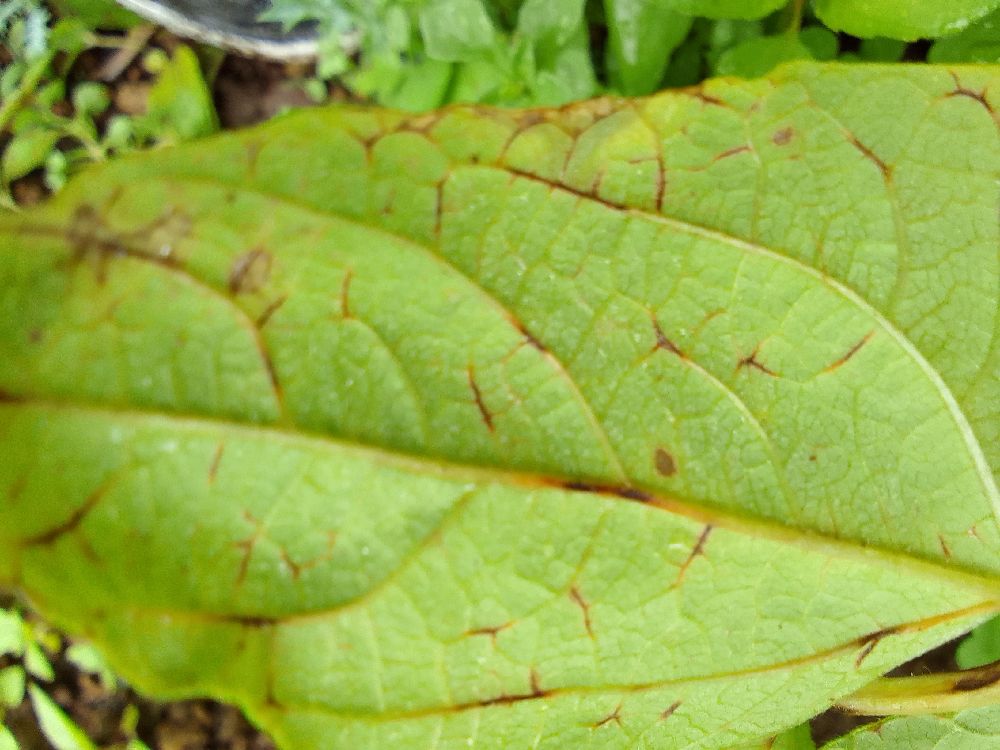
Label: anthracnose